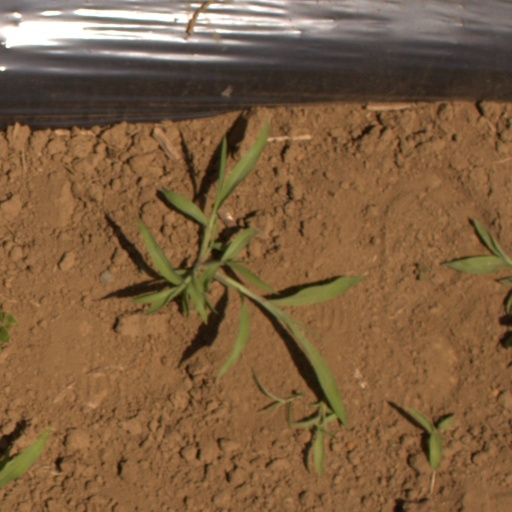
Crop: Jerusalem artichoke